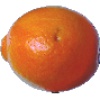
Label: Tangelo 1